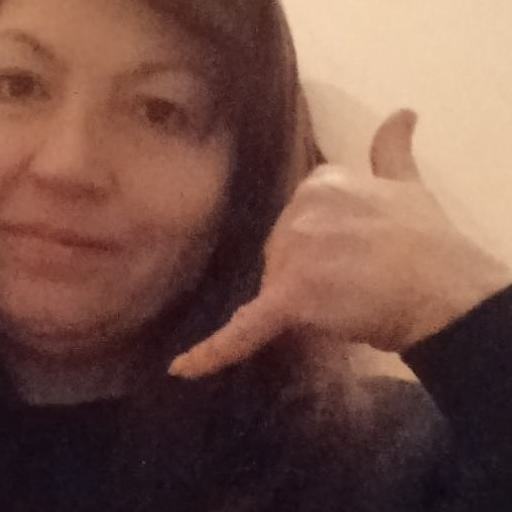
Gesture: call